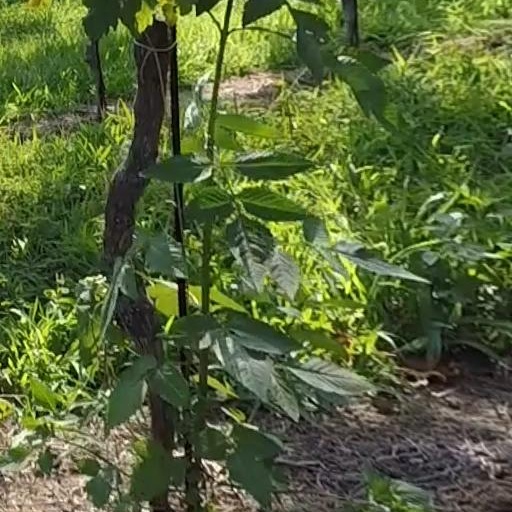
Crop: grape